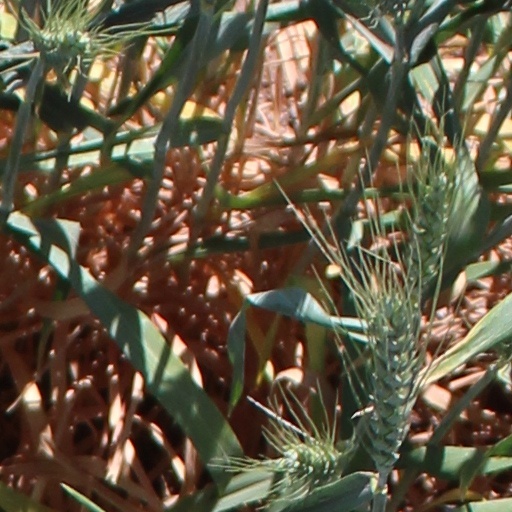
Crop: wheat